Høyanger Church

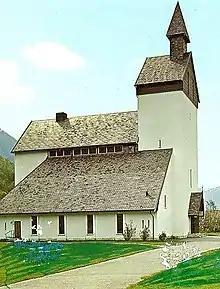
View of the church

Høyanger Church is a parish church of the Church of Norway in Høyanger Municipality in Vestland county, Norway. It is located in the village of Høyanger. It is the church for the Høyanger parish which is part of the Sunnfjord prosti (deanery) in the Diocese of Bjørgvin. The white, concrete church was built in a long church design in 1960 using plans drawn up by the architects Arnstein Arneberg and Olav Platou. The church seats about 374 people.